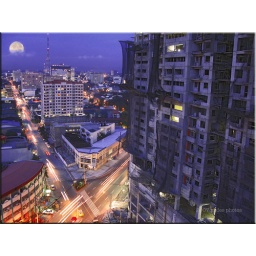
people are trying to get home in their cars and missing the view.